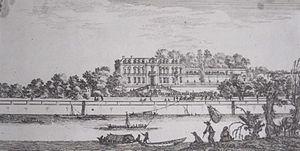
Vue du château de Chaillot, demeure construite par Catherine de Médicis à la fin du XVIe siècle. Gravure d'Israël Silvestre réalisée au XVIIe siècle.
Cet article recense les châteaux de Paris, en France.
Le château de Chaillot, Maison de Beauregard ou Hermitage de Chaillot est un ancien château qui était situé à proximité de l'emplacement de l'actuel Palais de Chaillot à Paris. Acheté en 1651 par les religieuses de la Visitation de Chaillot, il fut détruit en 1794.
Le quartier de Chaillot est le 64ᵉ quartier administratif de Paris. Situé dans le 16ᵉ arrondissement sur la colline de Chaillot, il a pour origine un village du même nom situé rue de Chaillot mais dont le territoire paroissial, deux fois plus étendu que l'actuel quartier, recouvrait, outre le 16ᵉ au nord de la rue des Carrières de Passy et à l'est de la rue Léonard de Vinci, le sud du 8ᵉ, appelé depuis faubourg de la Conférence, soit depuis l'actuelle place de l’Étoile tous les bords de Seine à l'est d'un bois de Boulogne autrefois plus étendu entre le cimetière de Passy inclus jusqu'à la Concorde.